History of West Palm Beach, Florida

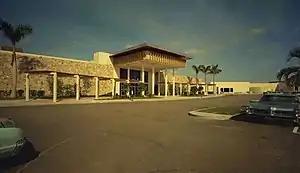
The Palm Beach Mall in 1967

During World War II, Florida's long coastline became vulnerable to attack. German U-boats sank dozens of merchant ships and oil tankers just off the coast of Palm Beach, which was under black out conditions to minimize night visibility to German U-boats. The U.S. Army Air Corps (a forerunner of the United States Air Force) established an Air Transport Command post at Morrison Field. The army constructed barracks, hangars, and other buildings to support about 3,000 soldiers. Throughout the course of the war, over 45,000 pilots trained or flew out of the command post, many in preparation for the Normandy landings. The 313th Material Squadron was moved from Miami Municipal Airport to Morrison Field in April 1942, with approximately 1,000 men working around the clock in order to repair and test aircraft before they were put into service. In 1947, Morrison Field was deactivated and returned to the possession of Palm Beach County. Morrison Field was renamed Palm Beach International Airport (PBIA) later that year.